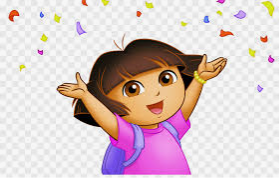
Portrait style: Cartoon Portrait